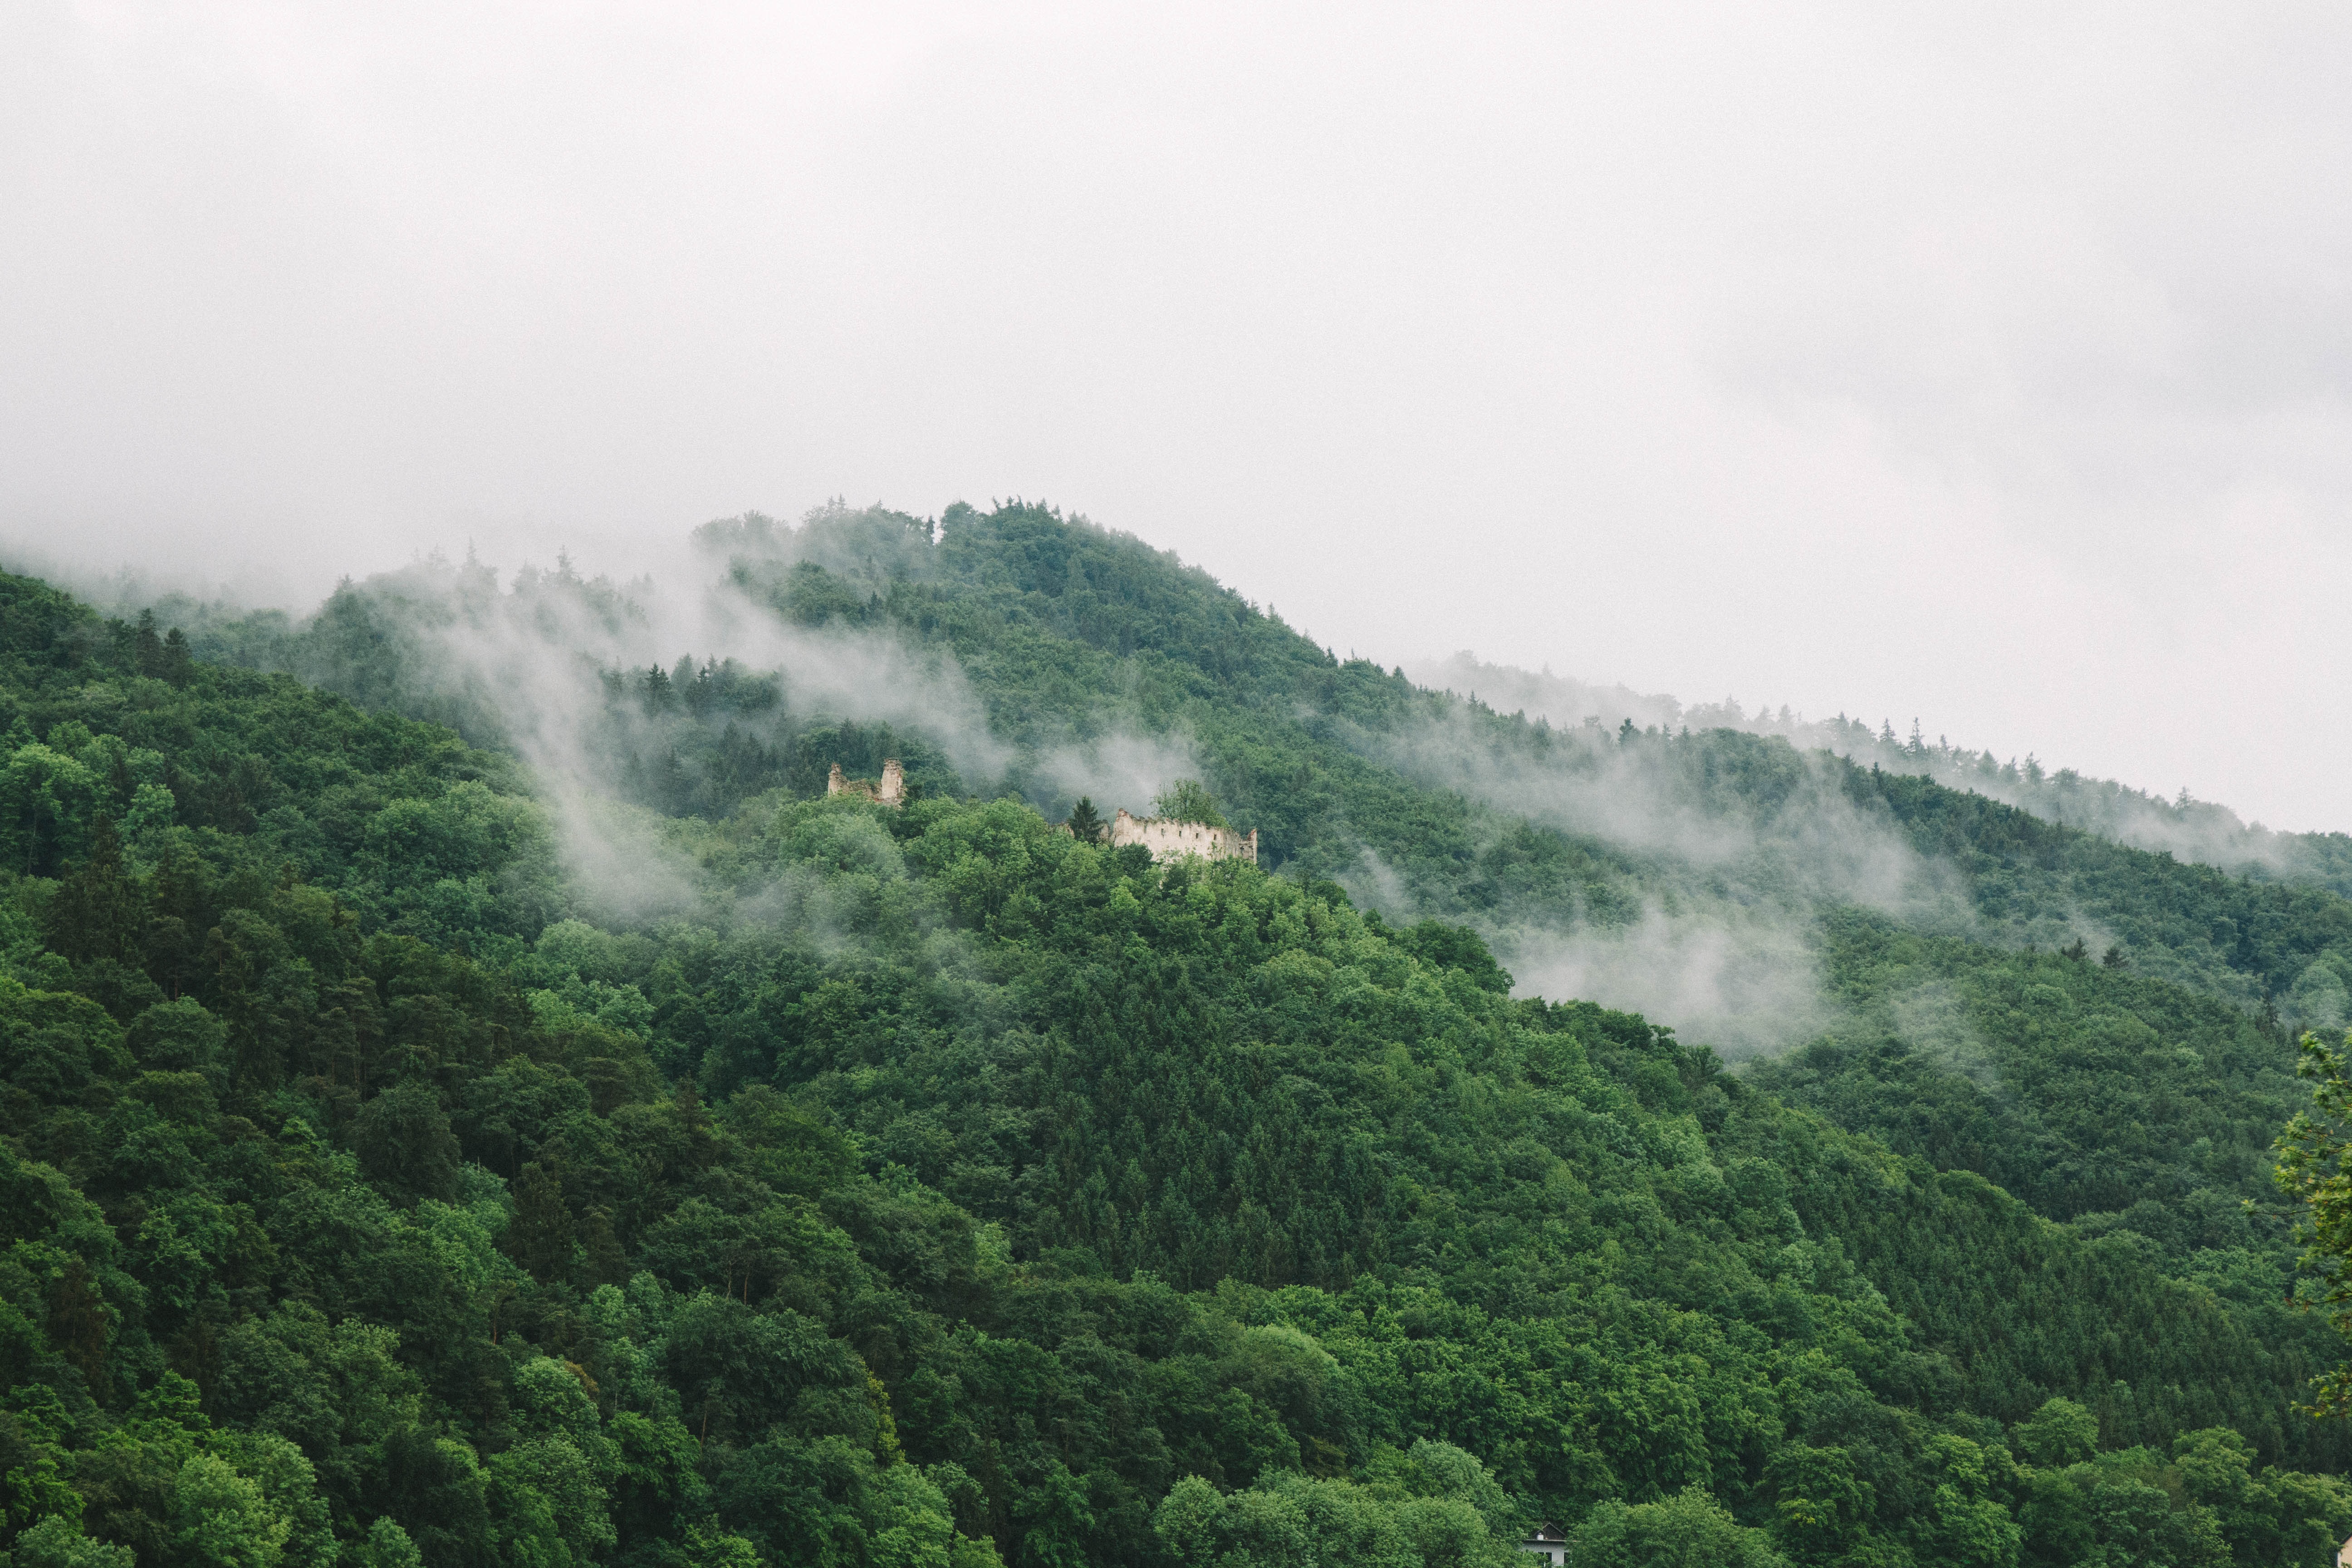
landscape, tree, nature, forest, outdoor, mountain, fog, mist, hill, building, mountain range, green, jungle, weather, fortification, ridge, trees, medieval, clouds, fortress, rainforest, fort, habitat, ruined, hill station, natural environment, geographical feature, atmospheric phenomenon, mountainous landforms, geological phenomenon